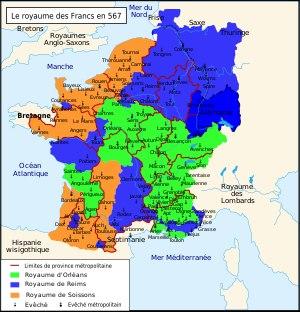
Marseille, au haut Moyen Âge, connait d'abord un essor commercial et spirituel important, avant de décliner à partir de la conquête de la ville par Charles Martel à la fin du VIIIᵉ siècle.
Cet article liste les ducs, comtes, puis marquis de Provence. Le titre de comte de Provence devient ensuite tardivement un titre de courtoisie à la Cour.
Caribert Iᵉʳ fut roi de Paris de 561 à 567. Il est le fils de Clotaire Iᵉʳ et de sa première épouse Ingonde.
Dynamius ou Dinamius, dont le nom était autrefois francisé en Dyname ou Diname, fut à deux reprises « recteur » de Provence, avec le titre de « patrice ». Il doit être distingué avec soin de plusieurs personnages homonymes, dont certains étaient peut-être de proches parents, comme le Dynamius marié à une Aureliana ou Aurelia et dont il est question dans deux lettres de Grégoire le Grand ou comme le Dynamius d'Arles, père d'un certain Evantius, que mentionne Grégoire de Tours.
Arles a été assiégée plusieurs fois lors des conflits entre les rois Gontran et Sigebert en Provence.
Chilpéric Iᵉʳ, né entre 525 et 534, mort entre le 20 et le 28 septembre 584 à Chelles, est un souverain franc de la dynastie des Mérovingiens. Petit-fils de Clovis et fils de Clotaire Iᵉʳ, il est roi de Soissons de 561 à 584.